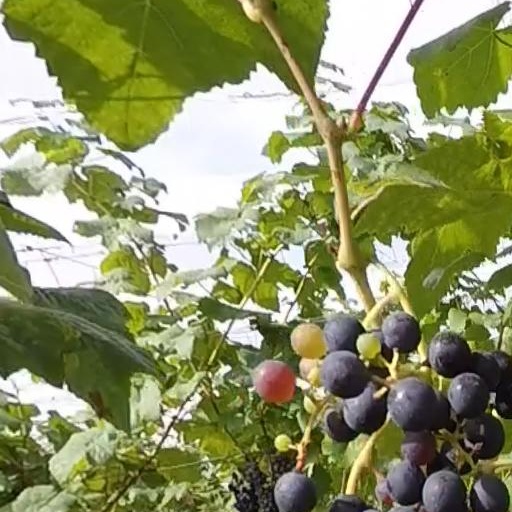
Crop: grape